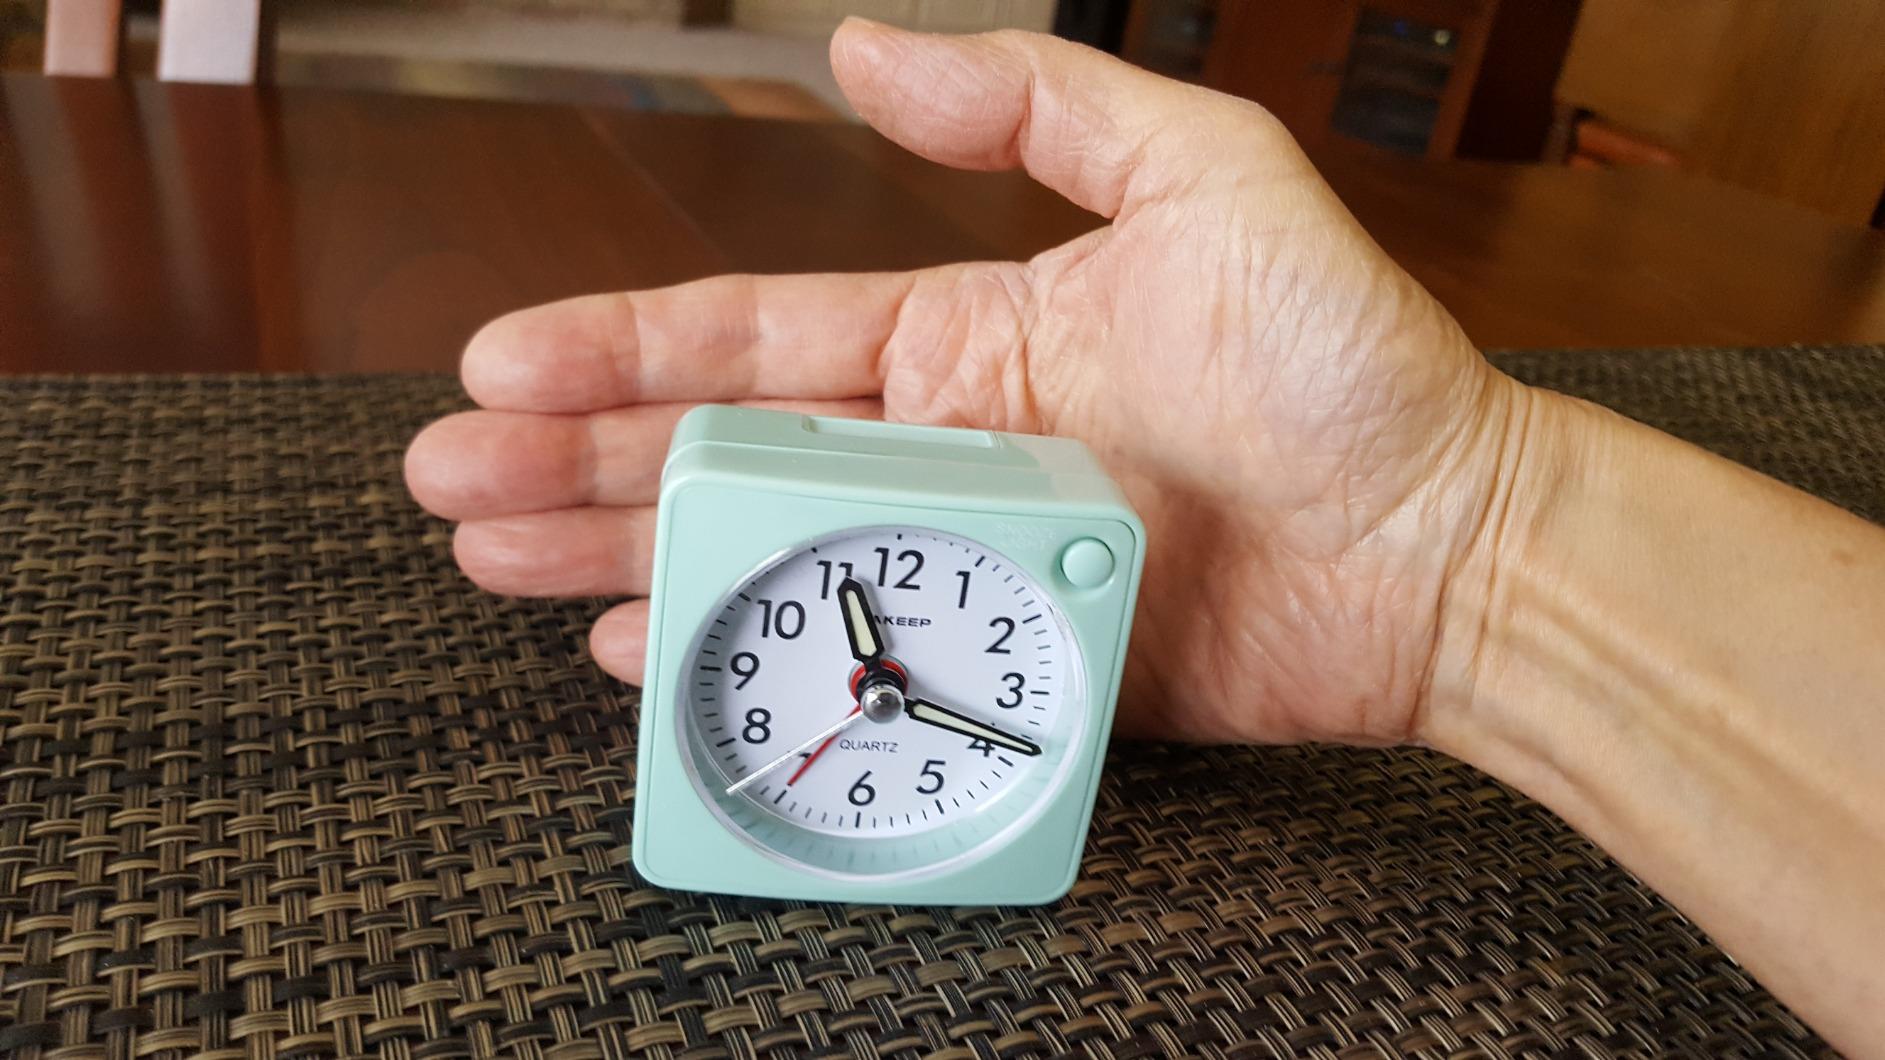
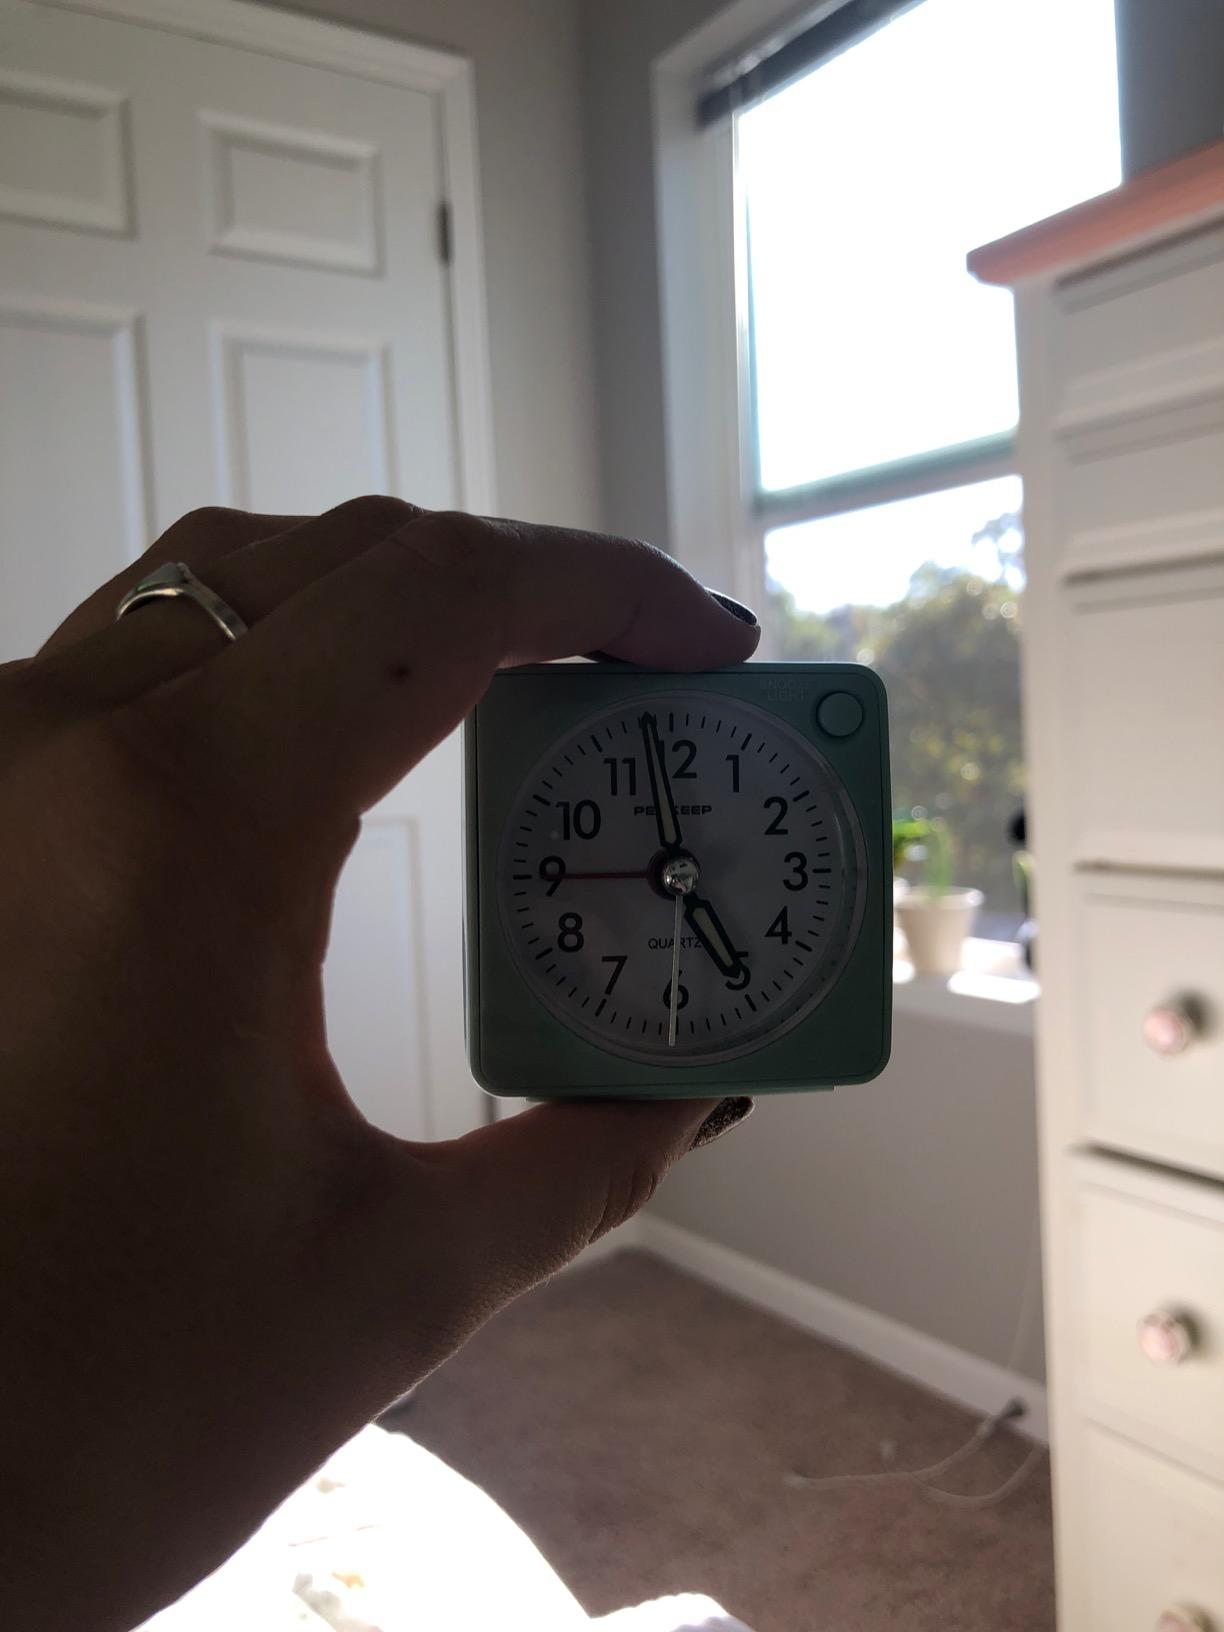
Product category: clock
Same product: yes